East African Safari Air

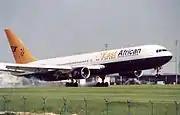
East African Safari Air's Boeing 767 300 ER 'Elizabeth' Lands in Ibiza Spain

East African Safari Air Limited was founded by Anthony A Kegode, a well-known African entrepreneur and aviator. The airline was derived from a company known as Car Hire Services (Aviation) Limited, which was incorporated on or about 16 May 1989 in the Companies Registry as No. C. 40158. The company later changed its name to East African Safari Air Limited on 27 February 1998.